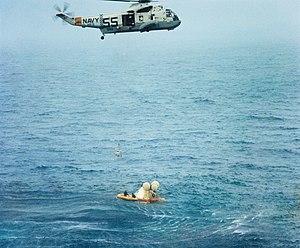
Apollo 7 est une mission spatiale habitée réalisée par la National Aeronautics and Space Administration en octobre 1968. C'est la première mission du programme américain Apollo à transporter un équipage dans l'espace. C'est également le premier vol spatial américain avec des astronautes à bord depuis Gemini 12 en novembre 1966. La mission AS-204, également appelée Apollo 1, était destinée à être le premier vol avec équipage du programme Apollo. Son lancement était prévu pour février 1967, mais un incendie dans la cabine lors d'un test en janvier 1967 provoque la mort de l'équipage. Les vols habités sont alors suspendus pendant 21 mois, le temps d'étudier les causes de l'accident et d'apporter des améliorations à l'engin spatial et aux procédures de sécurité, ainsi que pour réaliser des vols d'essai sans équipage de la fusée Saturn V et du module lunaire Apollo. Apollo 7 accomplit la mission d'Apollo 1 qui consistait à tester le module de commande et de service d'Apollo en orbite terrestre basse.